Minor seminary

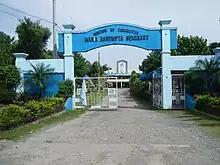
Maria Assumpta Seminary <a href="https%3A//web.archive.org/web/20130508192522/http%3A//mariaassumptaseminary.com/">

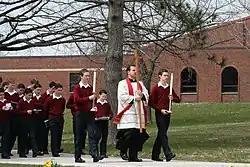
The students at Sacred Heart Apostolic School praying the Stations of the Cross on Good Friday, 2009

A minor seminary or high school seminary is a secondary day or boarding school created for the specific purpose of enrolling teenage boys who have expressed interest in becoming Catholic priests. They are generally Catholic institutions, and designed to prepare boys both academically and spiritually for vocations to the priesthood and religious life. They emerged in cultures and societies where literacy was not universal, and the minor seminary was seen as a means to prepare younger boys in literacy for later entry into the major seminary.